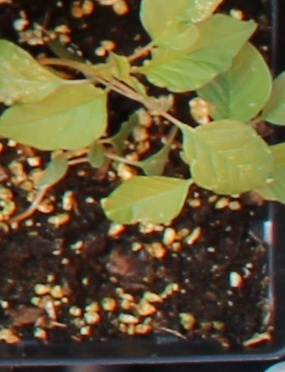
Label: Palmer Amaranth